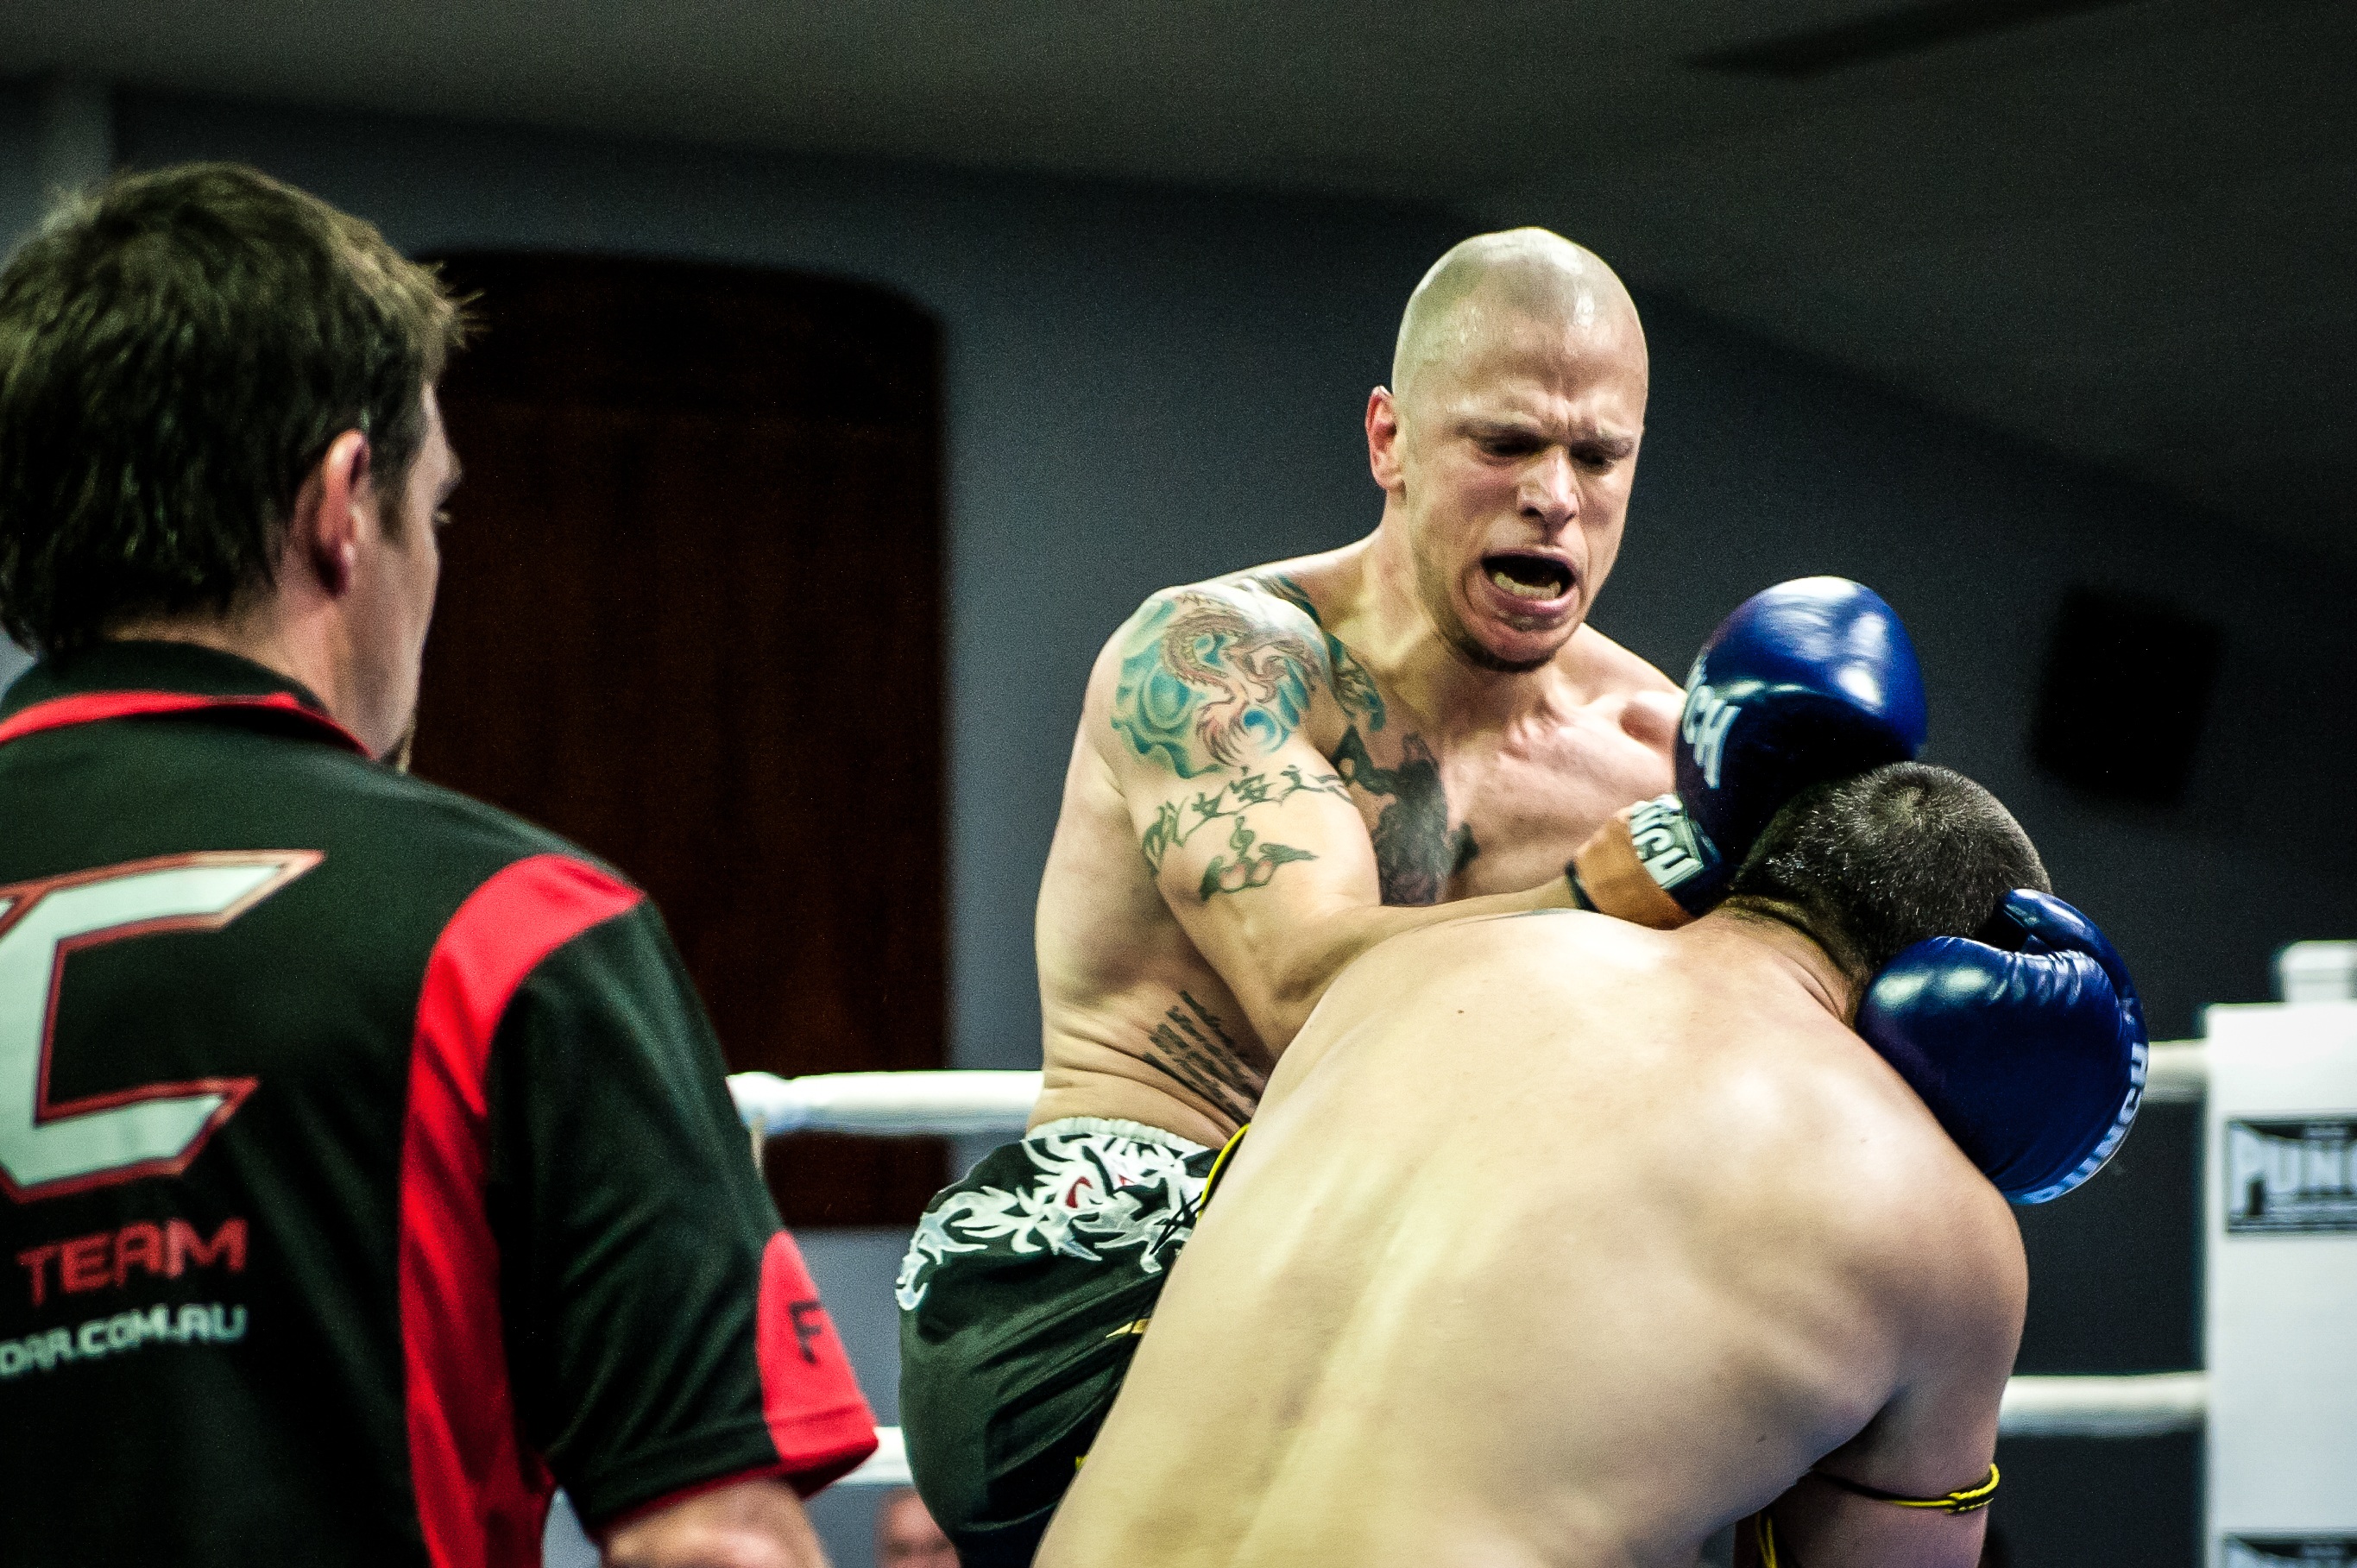
sport, thailand, fight, boxing, sports, fighting, fighter, combat, punch, kickboxing, muay thai, combat sport, individual sports, contact sport, shoot boxing, professional boxing, cavemantraining, taco fleur